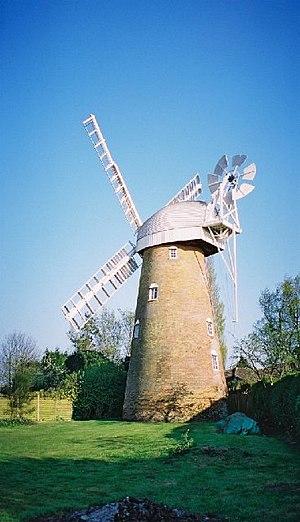
Cette liste des musées du Essex, Angleterre contient des musées qui sont définis dans ce contexte comme des institutions qui recueillent et soignent des objets d'intérêt culturel, artistique, scientifique ou historique. leurs collections ou expositions connexes disponibles pour la consultation publique. Sont également inclus les galeries d'art à but non lucratif et les galeries d'art universitaires. Les musées virtuels ne sont pas inclus.